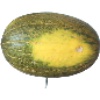
Label: Melon Piel de Sapo 1